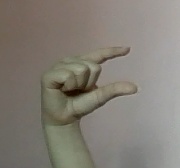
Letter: dal